1st Armored Division (United States)

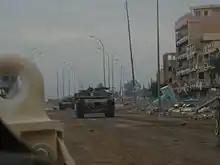
1st BCT employed tanks in the city of Ramadi to push out Al Qaeda in Iraq.

On 18 December 1995, under the command of Major General William L. Nash, the division deployed to northeastern Bosnia as the command and major troop contributing element of Task Force Eagle, a peace enforcement, multinational unit. The 1st Armored Division returned in late 1996 to Germany.